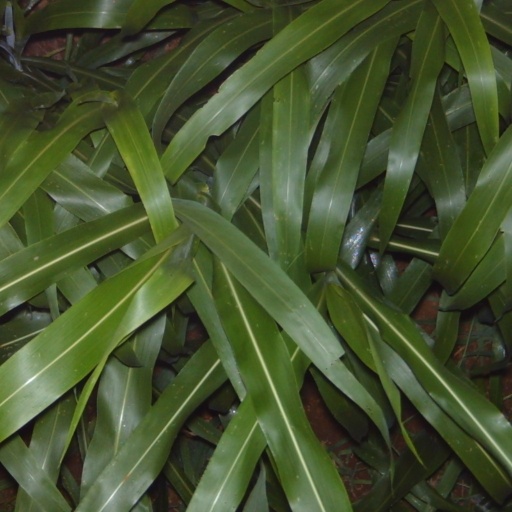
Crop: sorghum